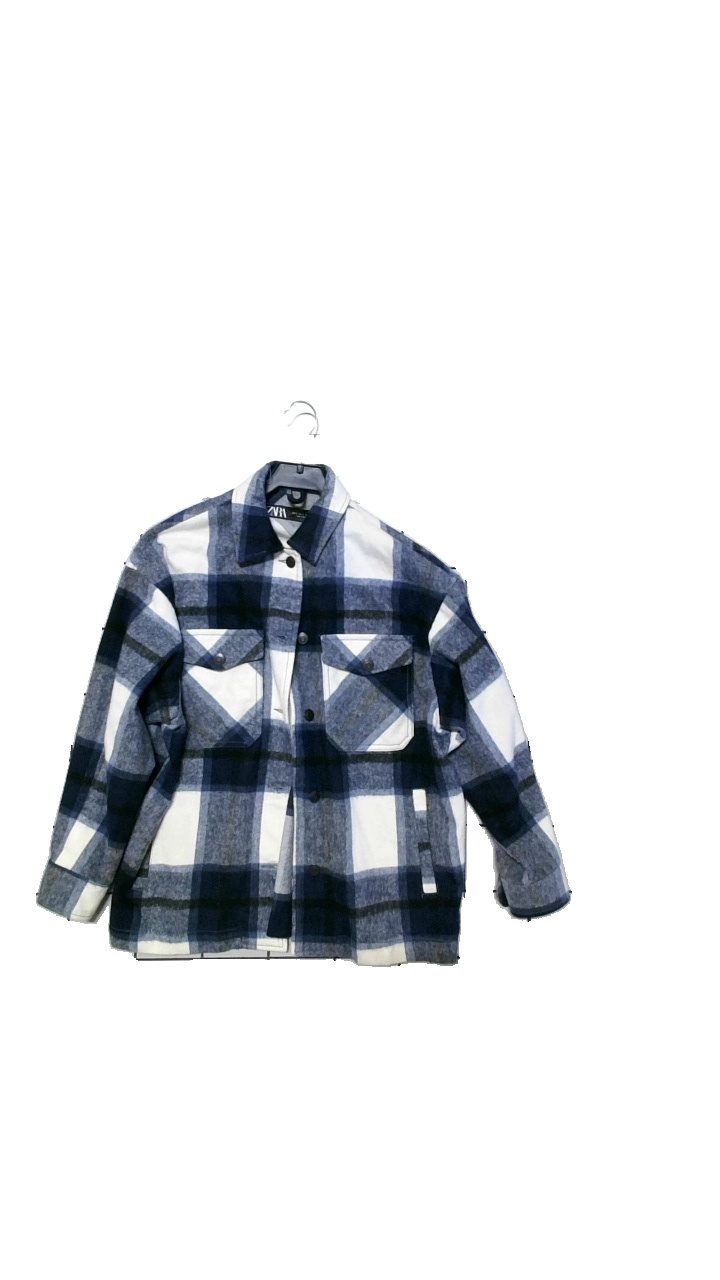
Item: Jacket (Ladies)
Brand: Zara
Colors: Blue, White
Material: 45% acrylic, 30% polyester, 20% wool
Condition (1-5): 5
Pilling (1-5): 4
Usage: Reuse
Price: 100-150